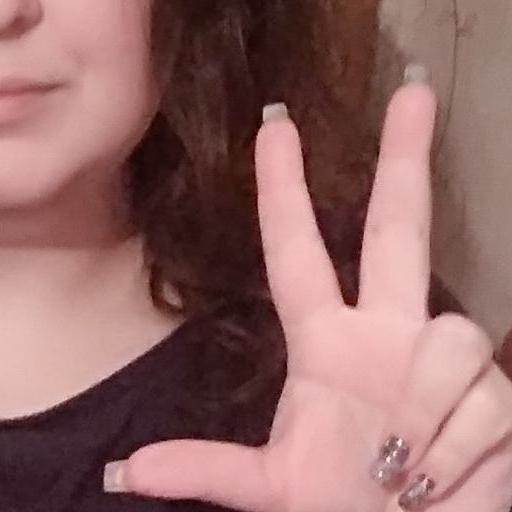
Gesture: three2